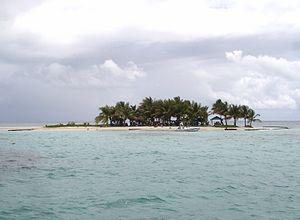
Ilet Caret, se situant au large de Sainte-Rose en Guadeloupe.
Le parc national de la Guadeloupe est un parc national français situé dans le département de la Guadeloupe aux Antilles françaises. Le territoire, devenu une réserve de biosphère de l'UNESCO en 1992, a pour but de protéger le point chaud de biodiversité des îles caraïbes, abritant ainsi une faune et une flore particulièrement riches, avec une fort taux d'endémisme insulaire.
L'îlet Caret est un îlet inhabité situé dans le Grand Cul-de-sac marin, au large de la commune de Sainte Rose en Guadeloupe. Il mesure environ 120 mètres de long et une vingtaine de mètres de large en moyenne. Sa végétation est constituée de petits palmiers replantés ainsi que de quelques autres plantes.
Cet article recense les zones humides de France concernées par la convention de Ramsar.
Le Grand Cul-de-sac marin est une baie de la Guadeloupe, située entre la côte Nord de Basse-Terre et la côte Ouest de la Grande-Terre. Elle est fermée au large par des récifs coralliens.